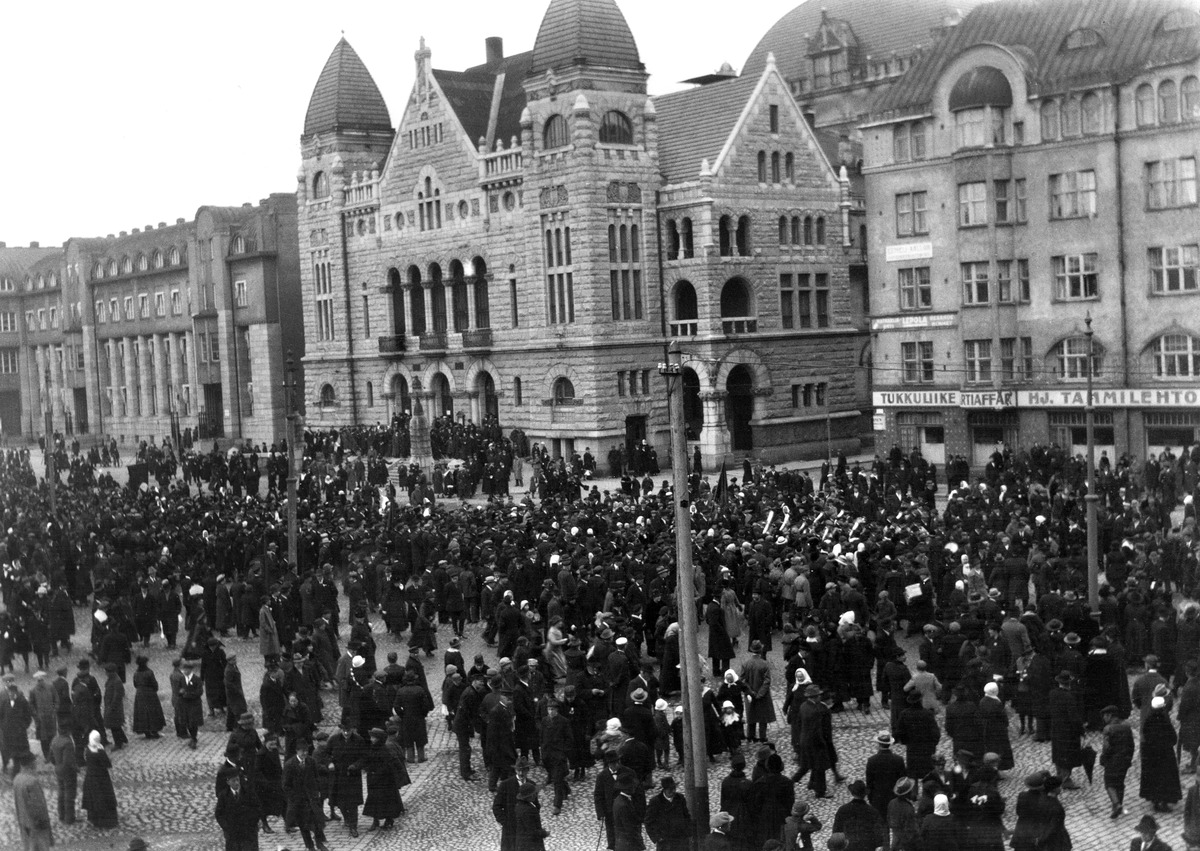
Yleisöä katsomassa kulkuetta Rautatientorilla
sisällön kuvaus: Yleisöä katsomassa kulkuetta Rautatientorilla. mustavalkoinen
Kuvaaja: Timiriasew, Ivan, valokuvaaja
Ajankohta: kuvausaika 1910 -luku
Paikka: Suomi, Uusimaa, Helsinki, Kluuvi Helsinki, Rautatientori
Aiheet: aukiot torit, yleisö